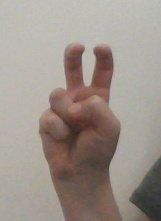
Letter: toot